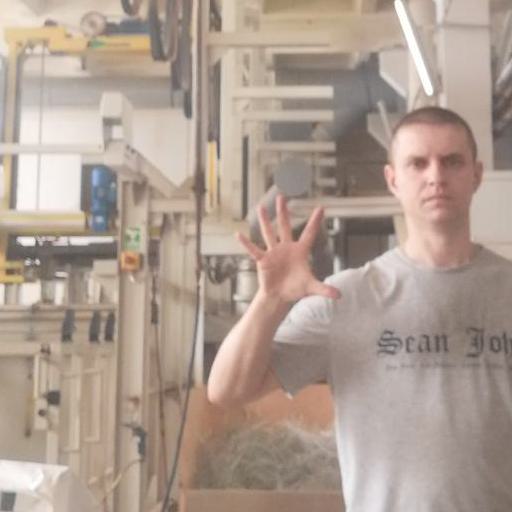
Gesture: palm